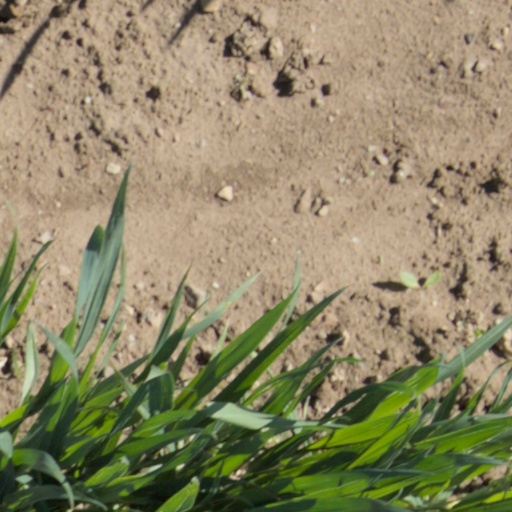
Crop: wheat